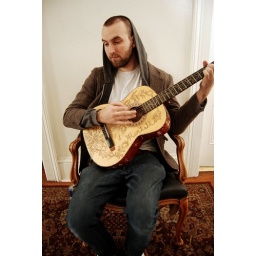
aka: boy elephant of the around town collective